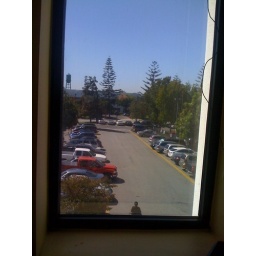
I haven't had a window in my office since 2006, when I had to sharewith 4 other people... Ahhh beautiful downey.